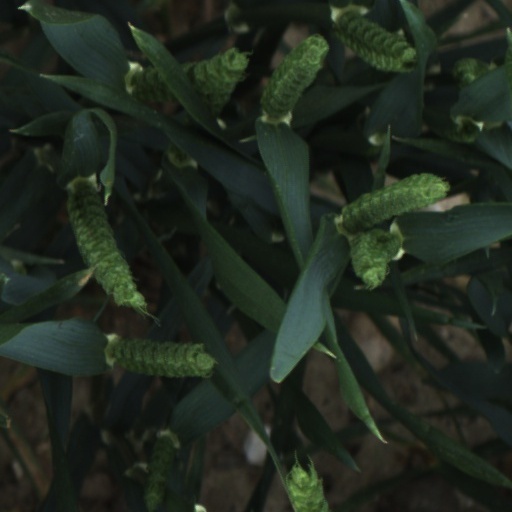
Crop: wheat